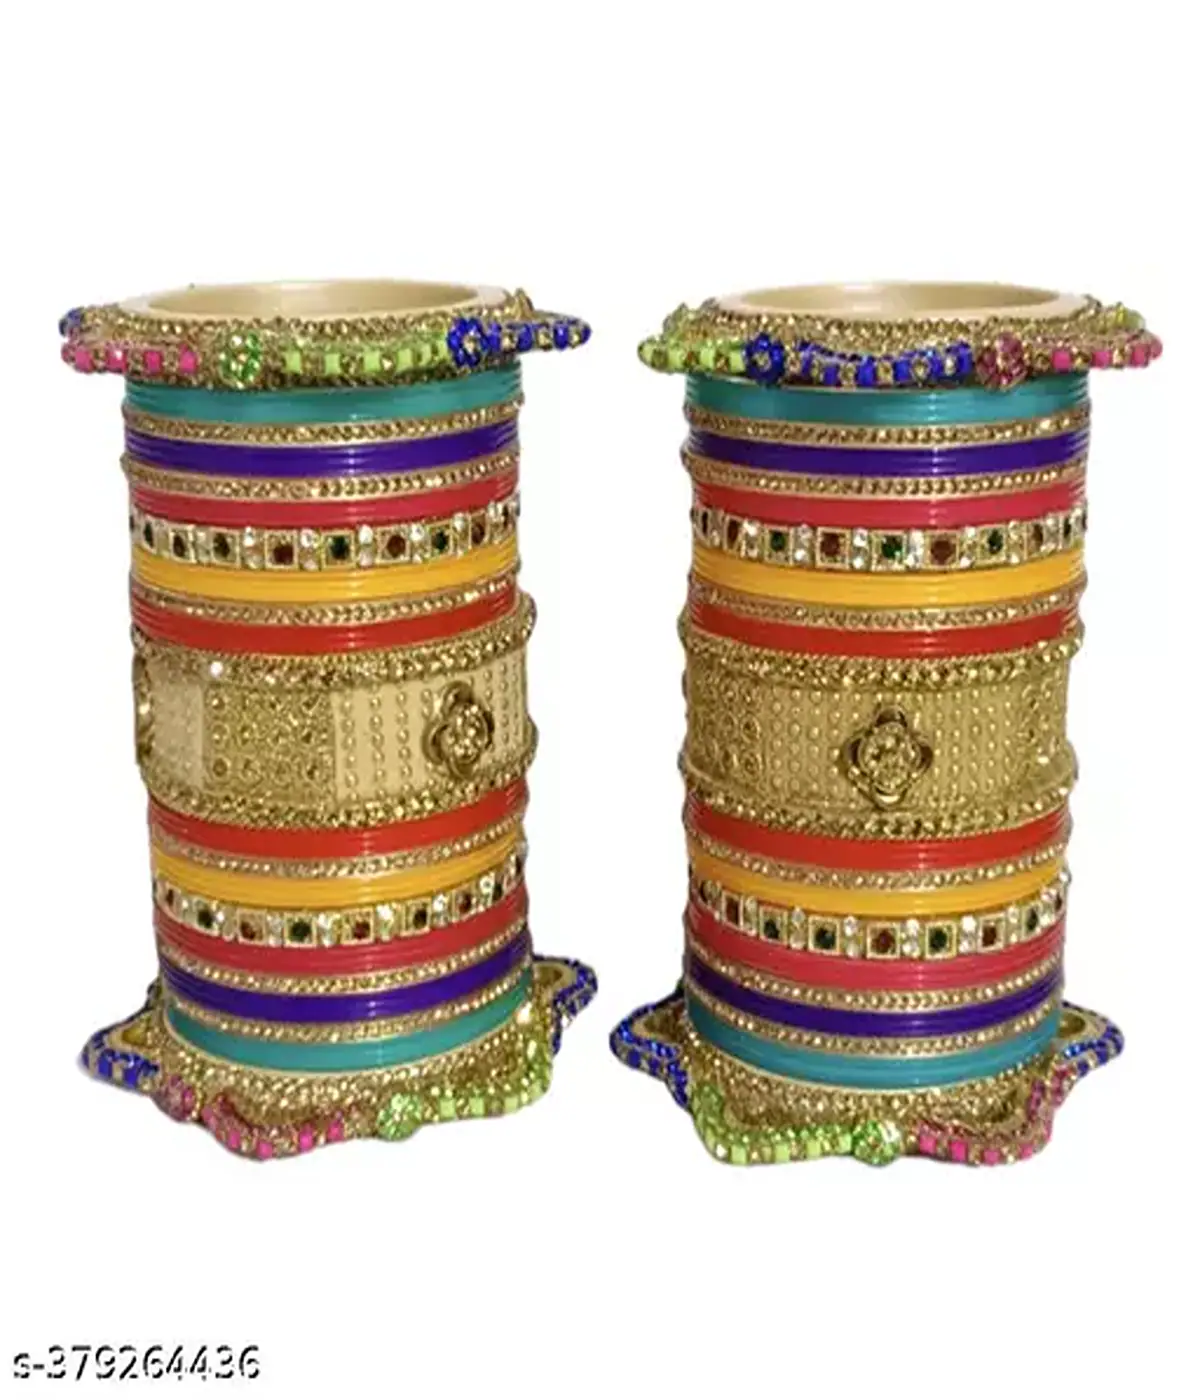
 NAVSUBH Tanisi StyleDesigner Multi Bridal Chura Set Handcrafted seep Material Bangle set with pearl and stone work for women and girls, Bridal Chuda Set-Size-2.6-Multicolor5
Type: Bangles
Brand: NAVSUBH
Price: Rs. 944
NAVSUBH Bangles/Kada Set With Beautiful Golden Stone (Karwa Chauth Special) For Women & Girls - (Set Of 20 Bangles)